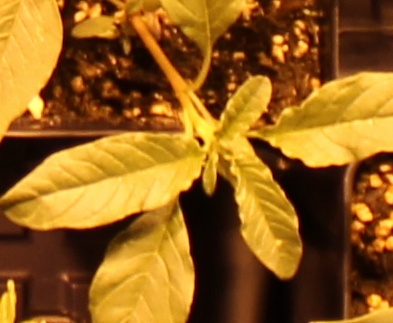
Label: Waterhemp